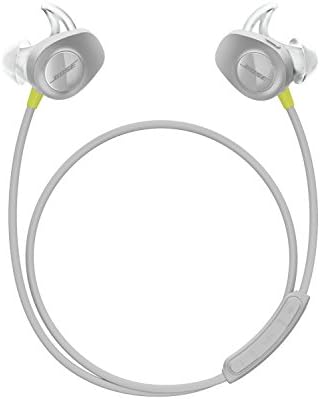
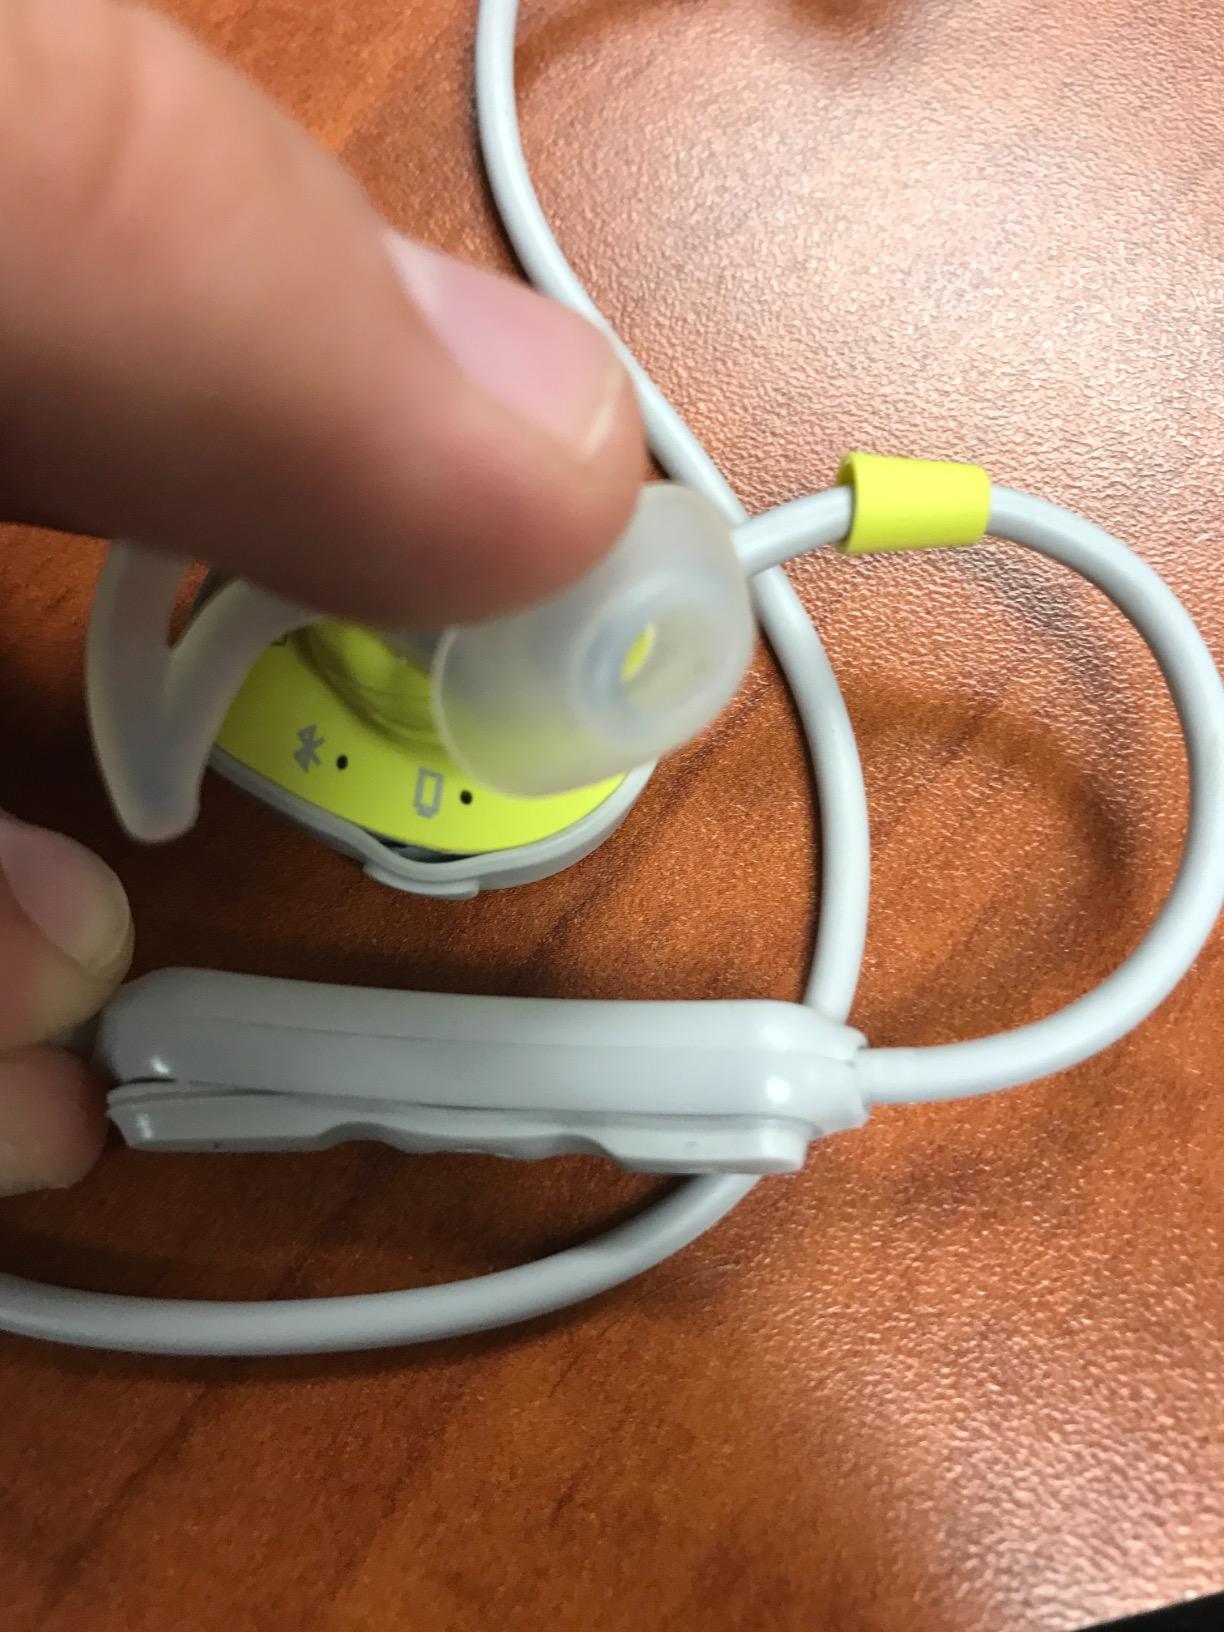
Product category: headphones
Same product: yes